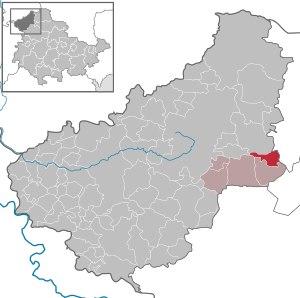
Gerterode est une commune allemande située dans l'arrondissement d'Eichsfeld en Thuringe.